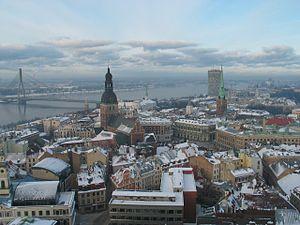
Riga est la capitale de la Lettonie. Construite sur la mer Baltique au fond du golfe de Riga, dans lequel se jette la Daugava, c'est un centre industriel, commercial, culturel et financier majeur de la région de Vidzeme.
Johann von Blankenfeld, né en 1471 à Berlin, et mort le 9 septembre 1527, enterré dans l'église de Torquemada, en Espagne, est un docteur en droit, recteur d'université, conseiller des princes-électeurs du Saint-Empire romain germanique, protonotaire, orateur du prince électeur Joachim Iᵉʳ Nestor de Brandebourg à la cour papale, procureur général à Rome de l’Ordre Teutonique, évêque de Dorpat, évêque de Reval, et prince-archevêque de Riga.
Il existe 398 villes de l'Union européenne de plus de 100 000 habitants. Les chiffres cités ne concernent que les villes sans les banlieues et ne correspondent pas à la population des agglomérations, aires ou régions urbaines. Les capitales sont en gras. Par ailleurs, il existe 59 aires urbaines de plus de 1 million d'habitants.
Chronologie de l'Europe : Les évènements par pays de l'année 2009 en Europe. Les évènements thématiques sont traités dans 2009 en Europe
Cet article recense les sites inscrits au patrimoine mondial en Lettonie.